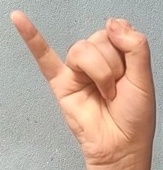
ASL sign: J